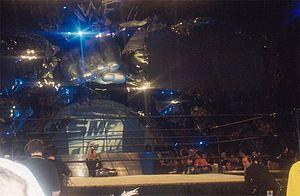
WWE SmackDown est une émission de télévision de catch et de divertissement sportif produite par la World Wrestling Entertainment. Depuis la création de la WWE Brand Extension en 2002, SmackDown est une division distincte de la WWE avec son propre roster, et est l'équivalent de Raw et la ECW jusqu'à ce que la Brand Extension soit supprimée par la WWE en 2011. Le 25 mai 2016 sur le site WWE.com, il a été annoncé qu'à partir du 19 juillet 2016 que SmackDown serait diffusé le mardi soir en live toutes les semaines et aurait un roster différent de celui de Raw.